The Law of Spring

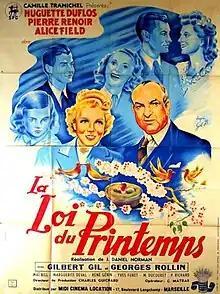

The Law of Spring (French: La loi du printemps) is a 1942 French comedy film directed by Jacques Daniel-Norman and starring Huguette Duflos, Pierre Renoir and Alice Field. It is based on the 1912 play of the same title by Lucien Nepoty. The film's sets were designed by the art director Roland Quignon.